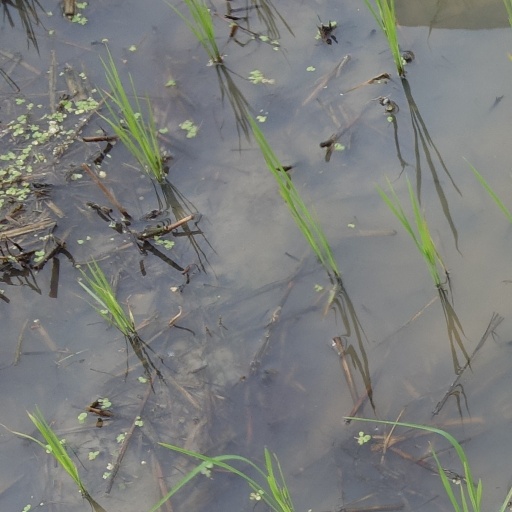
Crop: rice